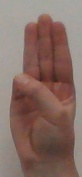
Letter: thaa